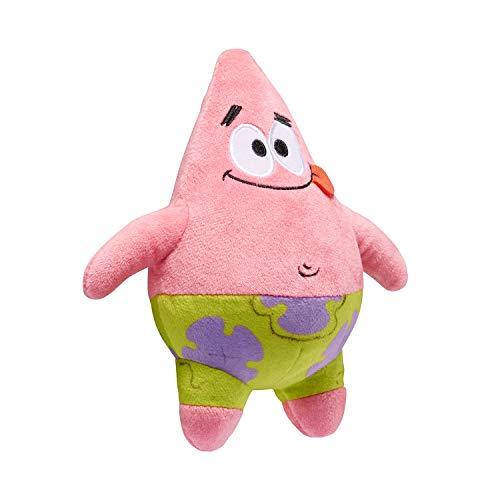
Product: SpongeBob SquarePants Mini Plush - Patrick
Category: Toys & Games | Stuffed Animals & Plush Toys | Plush Figures
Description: Soft Mini plushies.
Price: $9.99
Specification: ProductDimensions:6x3x7inches|ItemWeight:1.6ounces|ShippingWeight:1.6ounces(Viewshippingratesandpolicies)|ASIN:B07RXM57FJ|Itemmodelnumber:US690503|Manufacturerrecommendedage:4yearsandup